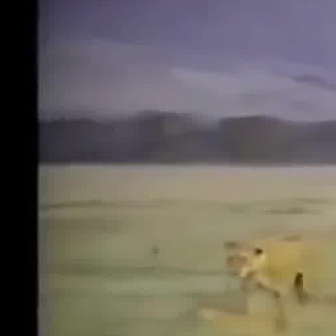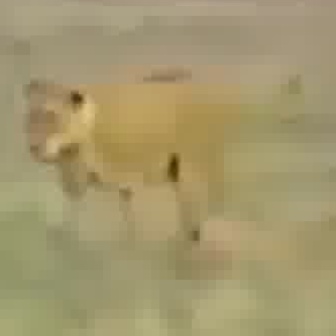
  Please identify the target specified by the bounding box [220,229,318,327] in the first image and locate it in the second image. Return the coordinates in [x_min,y_min,x_max,y_max] format.
Answer: [18,63,233,278]